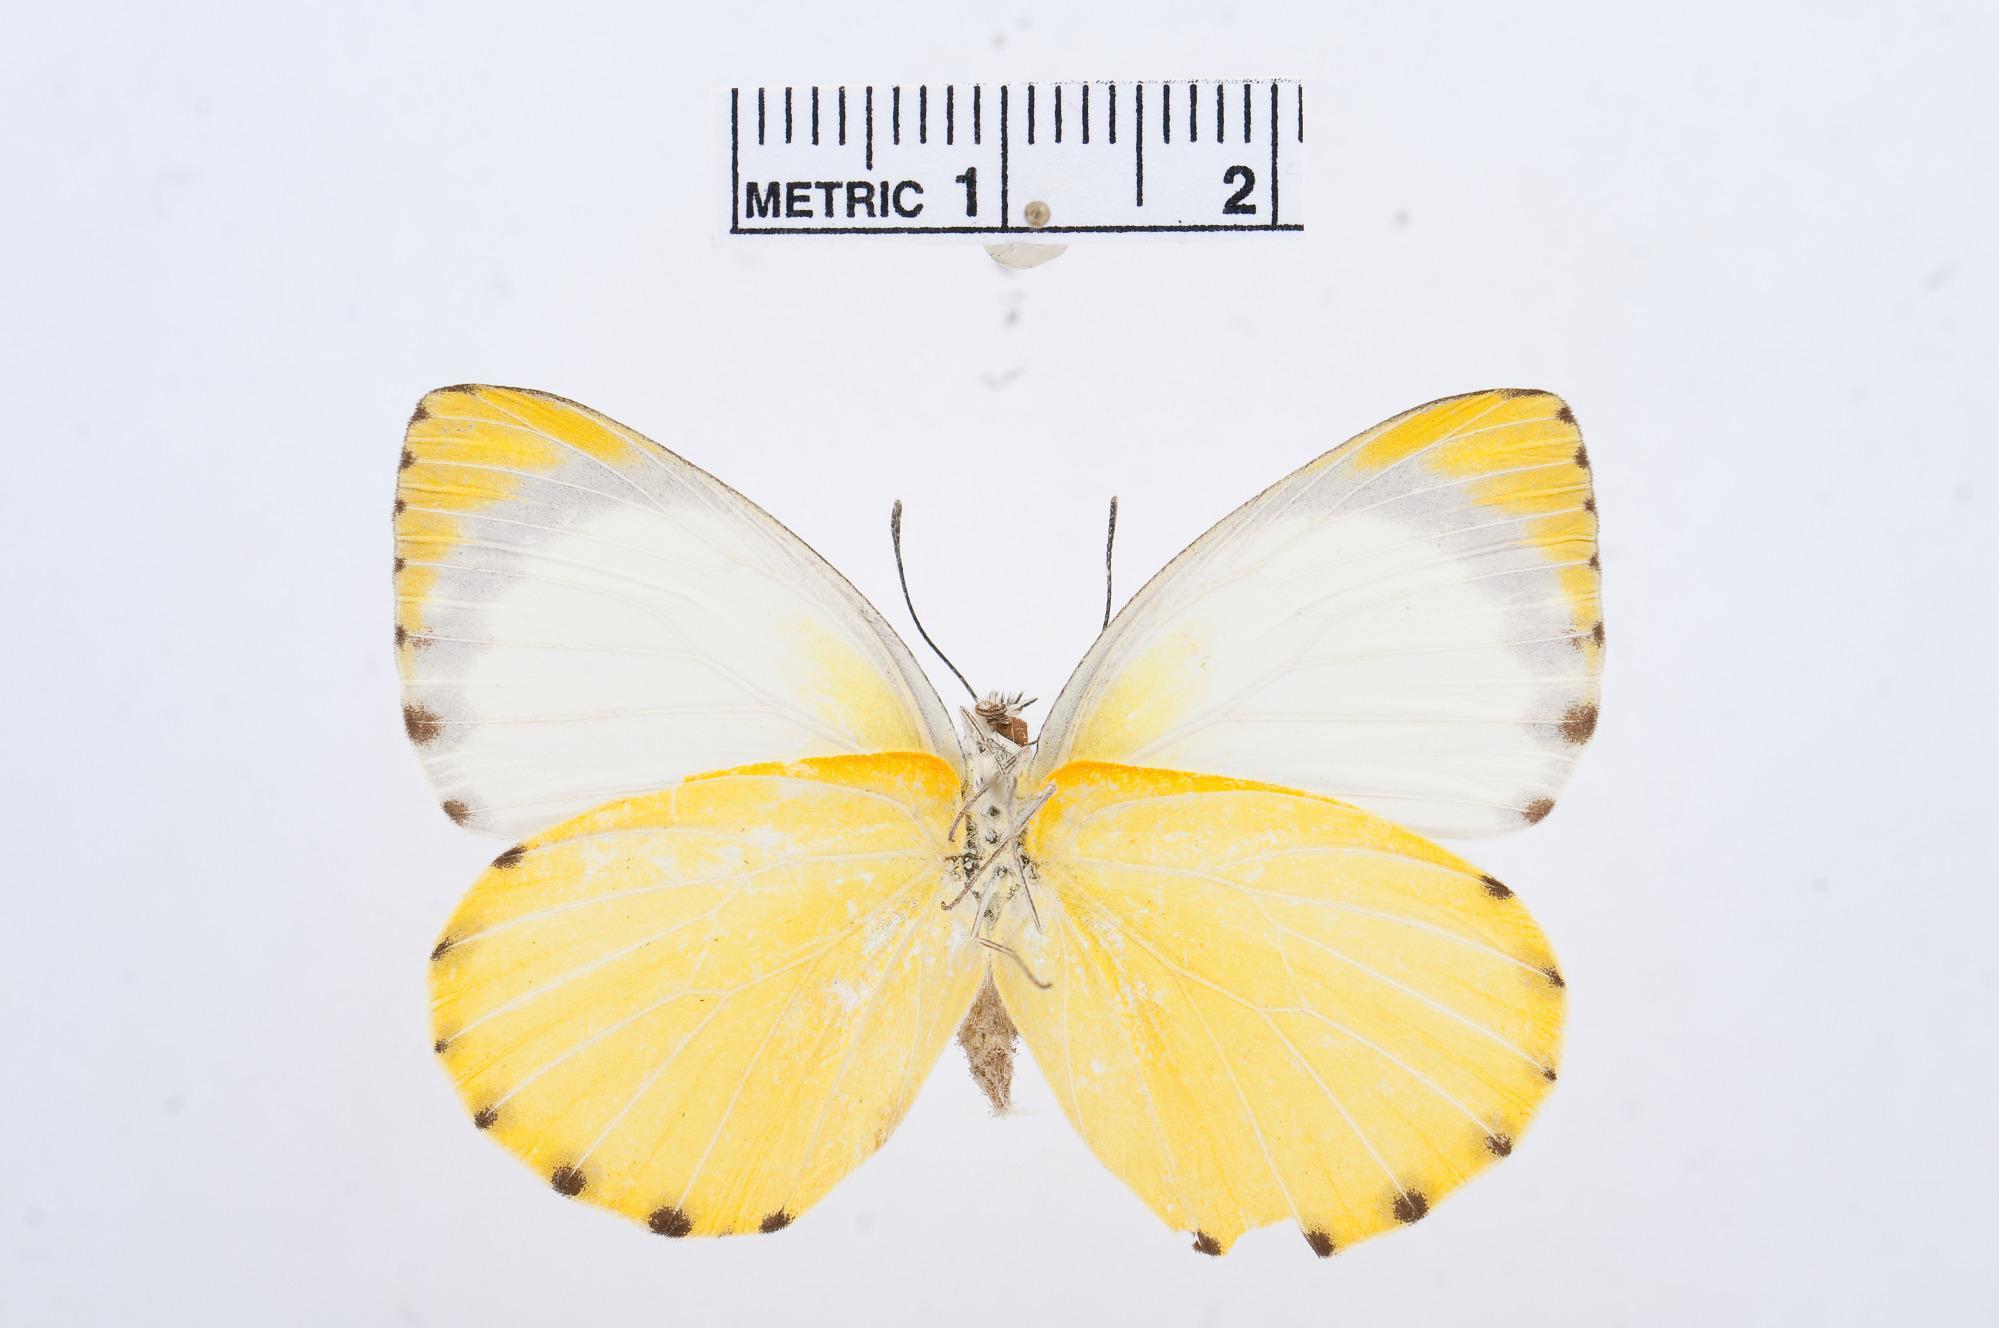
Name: Appias lasti
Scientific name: Appias lasti
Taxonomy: Animalia, Arthropoda, Hexapoda, Insecta, Lepidoptera, Pieridae, Pierinae